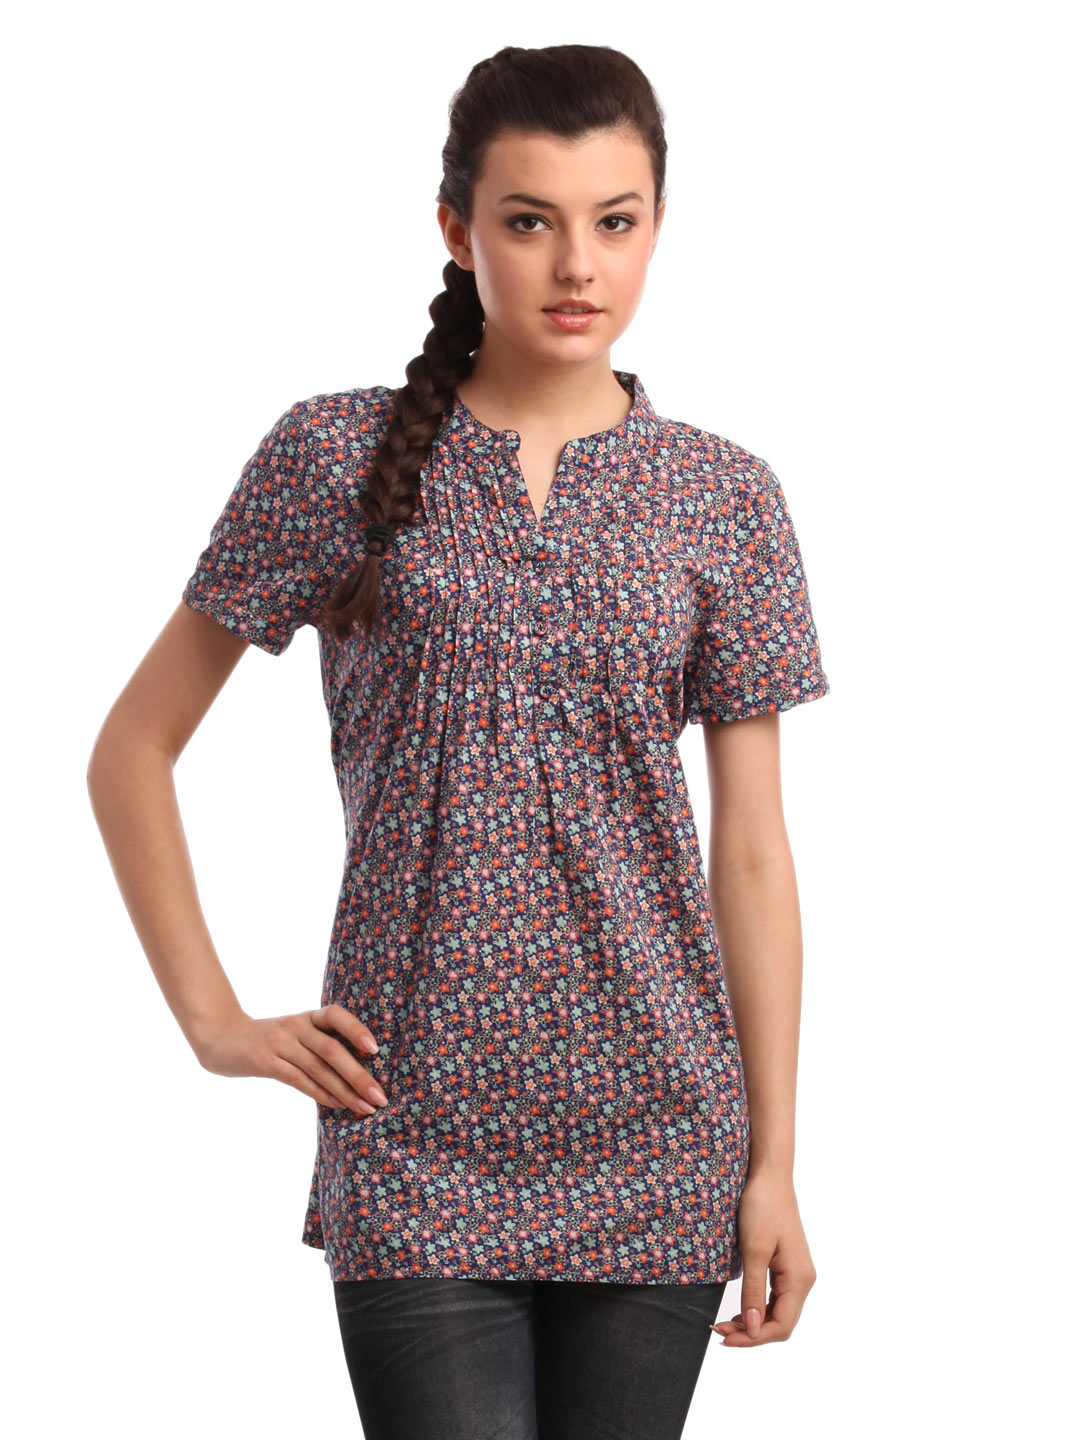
ONLY Women Blue Tunic
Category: Apparel / Topwear / Tunics
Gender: Women
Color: Blue
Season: Summer 2012
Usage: Casual